WRQQ

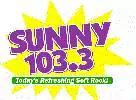
Logo as "Sunny 103.3"

On September 18, 2006, WCDV dropped the Diva format and returned to its former AC direction, becoming "Sunny 103.3, Today's Refreshing Soft Rock". Sunny 103.3 features Jeff and Company weekday mornings, The At Work Network with Elizabeth Eads during middays and the syndicated "The John Tesh Radio Show" airing in the afternoons.